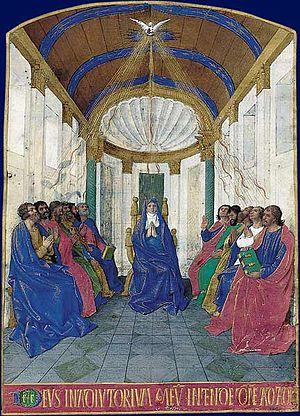
La Pentecôte Heures d'Étienne Chevalier, enluminées par Jean Fouquet Musée Condé, Chantilly, R.-G. Ojeda, RMN / musée Condé, Chantilly Pour Jean Fouquet, le blanc a une forte signification de pureté et de purification. Ainsi, la Pentecôte est située dans un cénacle à l'italienne en camaïeu blanc, avec des pilastres antiques, des fenêtres rectangulaires et une abside à coquille. La voûte en berceau surbaissé, en bois, est d'une conception française. Un blanc particulièrement éclatant attire le regard vers le Saint-Esprit, la guimpe de la Vierge et le jeune apôtre, saint Jean, assis à droite.
Le Livre d'heures d'Étienne Chevalier est un ancien livre d'heures manuscrit, œuvre de Jean Fouquet réalisée entre 1452 et 1460. Aujourd'hui en grande partie détruit, seuls 49 feuillets contenant 47 miniatures subsistent, dispersés dans huit lieux de conservation différents en Europe et aux États-Unis. Quarante de ces feuillets sont exposés au musée Condé à Chantilly.
La Pentecôte est une fête chrétienne qui célèbre l'effusion du Saint-Esprit, le cinquantième jour à partir de Pâques, sur un groupe de disciples de Jésus de Nazareth, dont les Douze Apôtres, suivant un récit relaté dans les Actes des Apôtres.